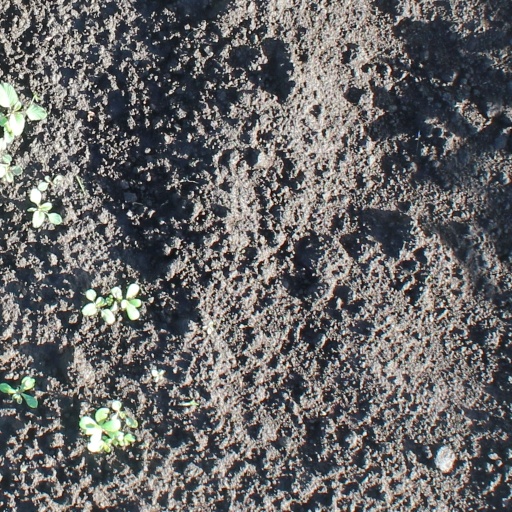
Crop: soybean